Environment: real
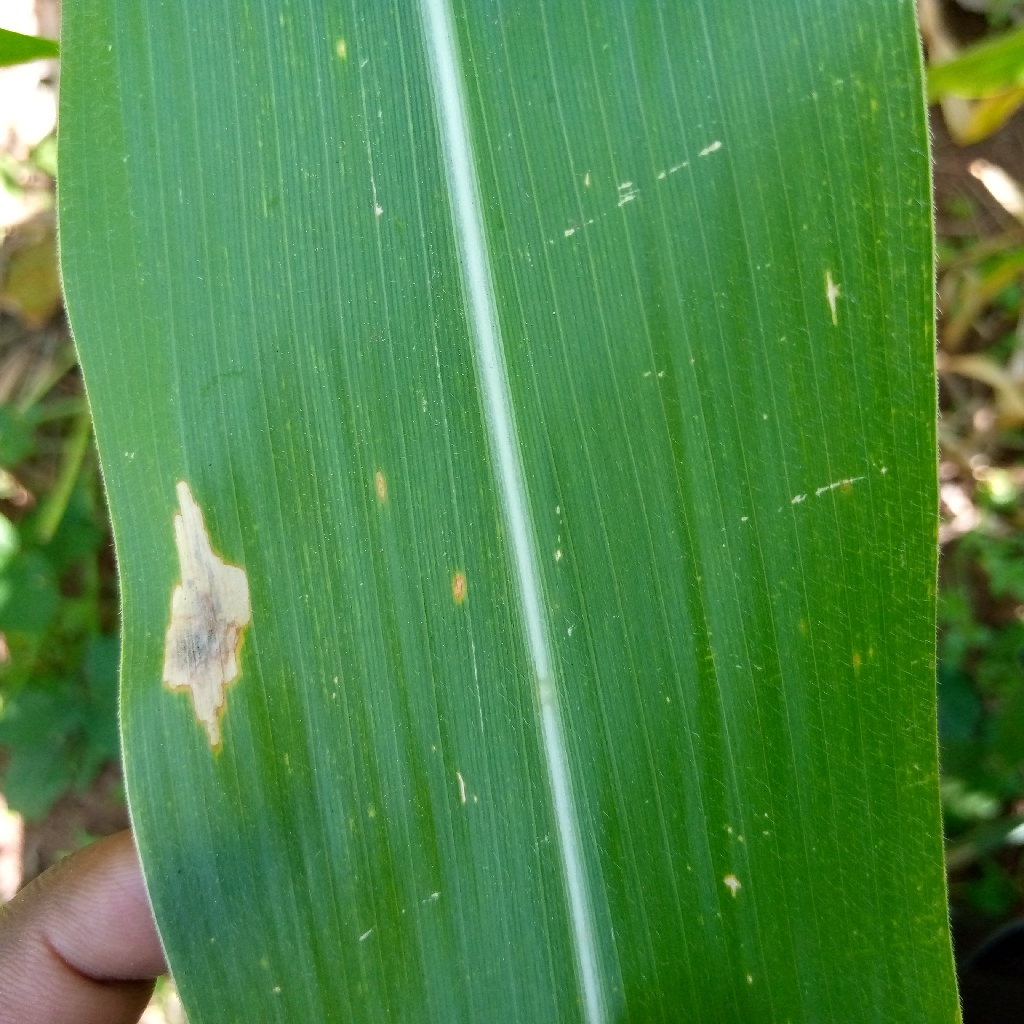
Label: northern_corn_leaf_blight